Falling from the Sky: Flight 174

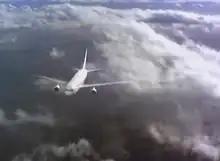
A combination of live action and CGI was used to depict the flight of the "Gimli Glider".

"Falling from the Sky: Flight 174" was based on "Freefall: From 41,000 feet to Zero - A True Story" by William and Marilyn Hoffer. Although retaining the real names of three key individuals: Pilots Bob Pearson and Maurice Quintal and Air Canada Maintenance Engineer and passenger Rick Dion, along with their families, the names of the other people and the airline and the flight number were changed. The aircraft in the flying sequences is a Boeing 767 airliner, but interior scenes were shot using a Boeing 747 mock-up.